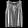
Label: Shirt